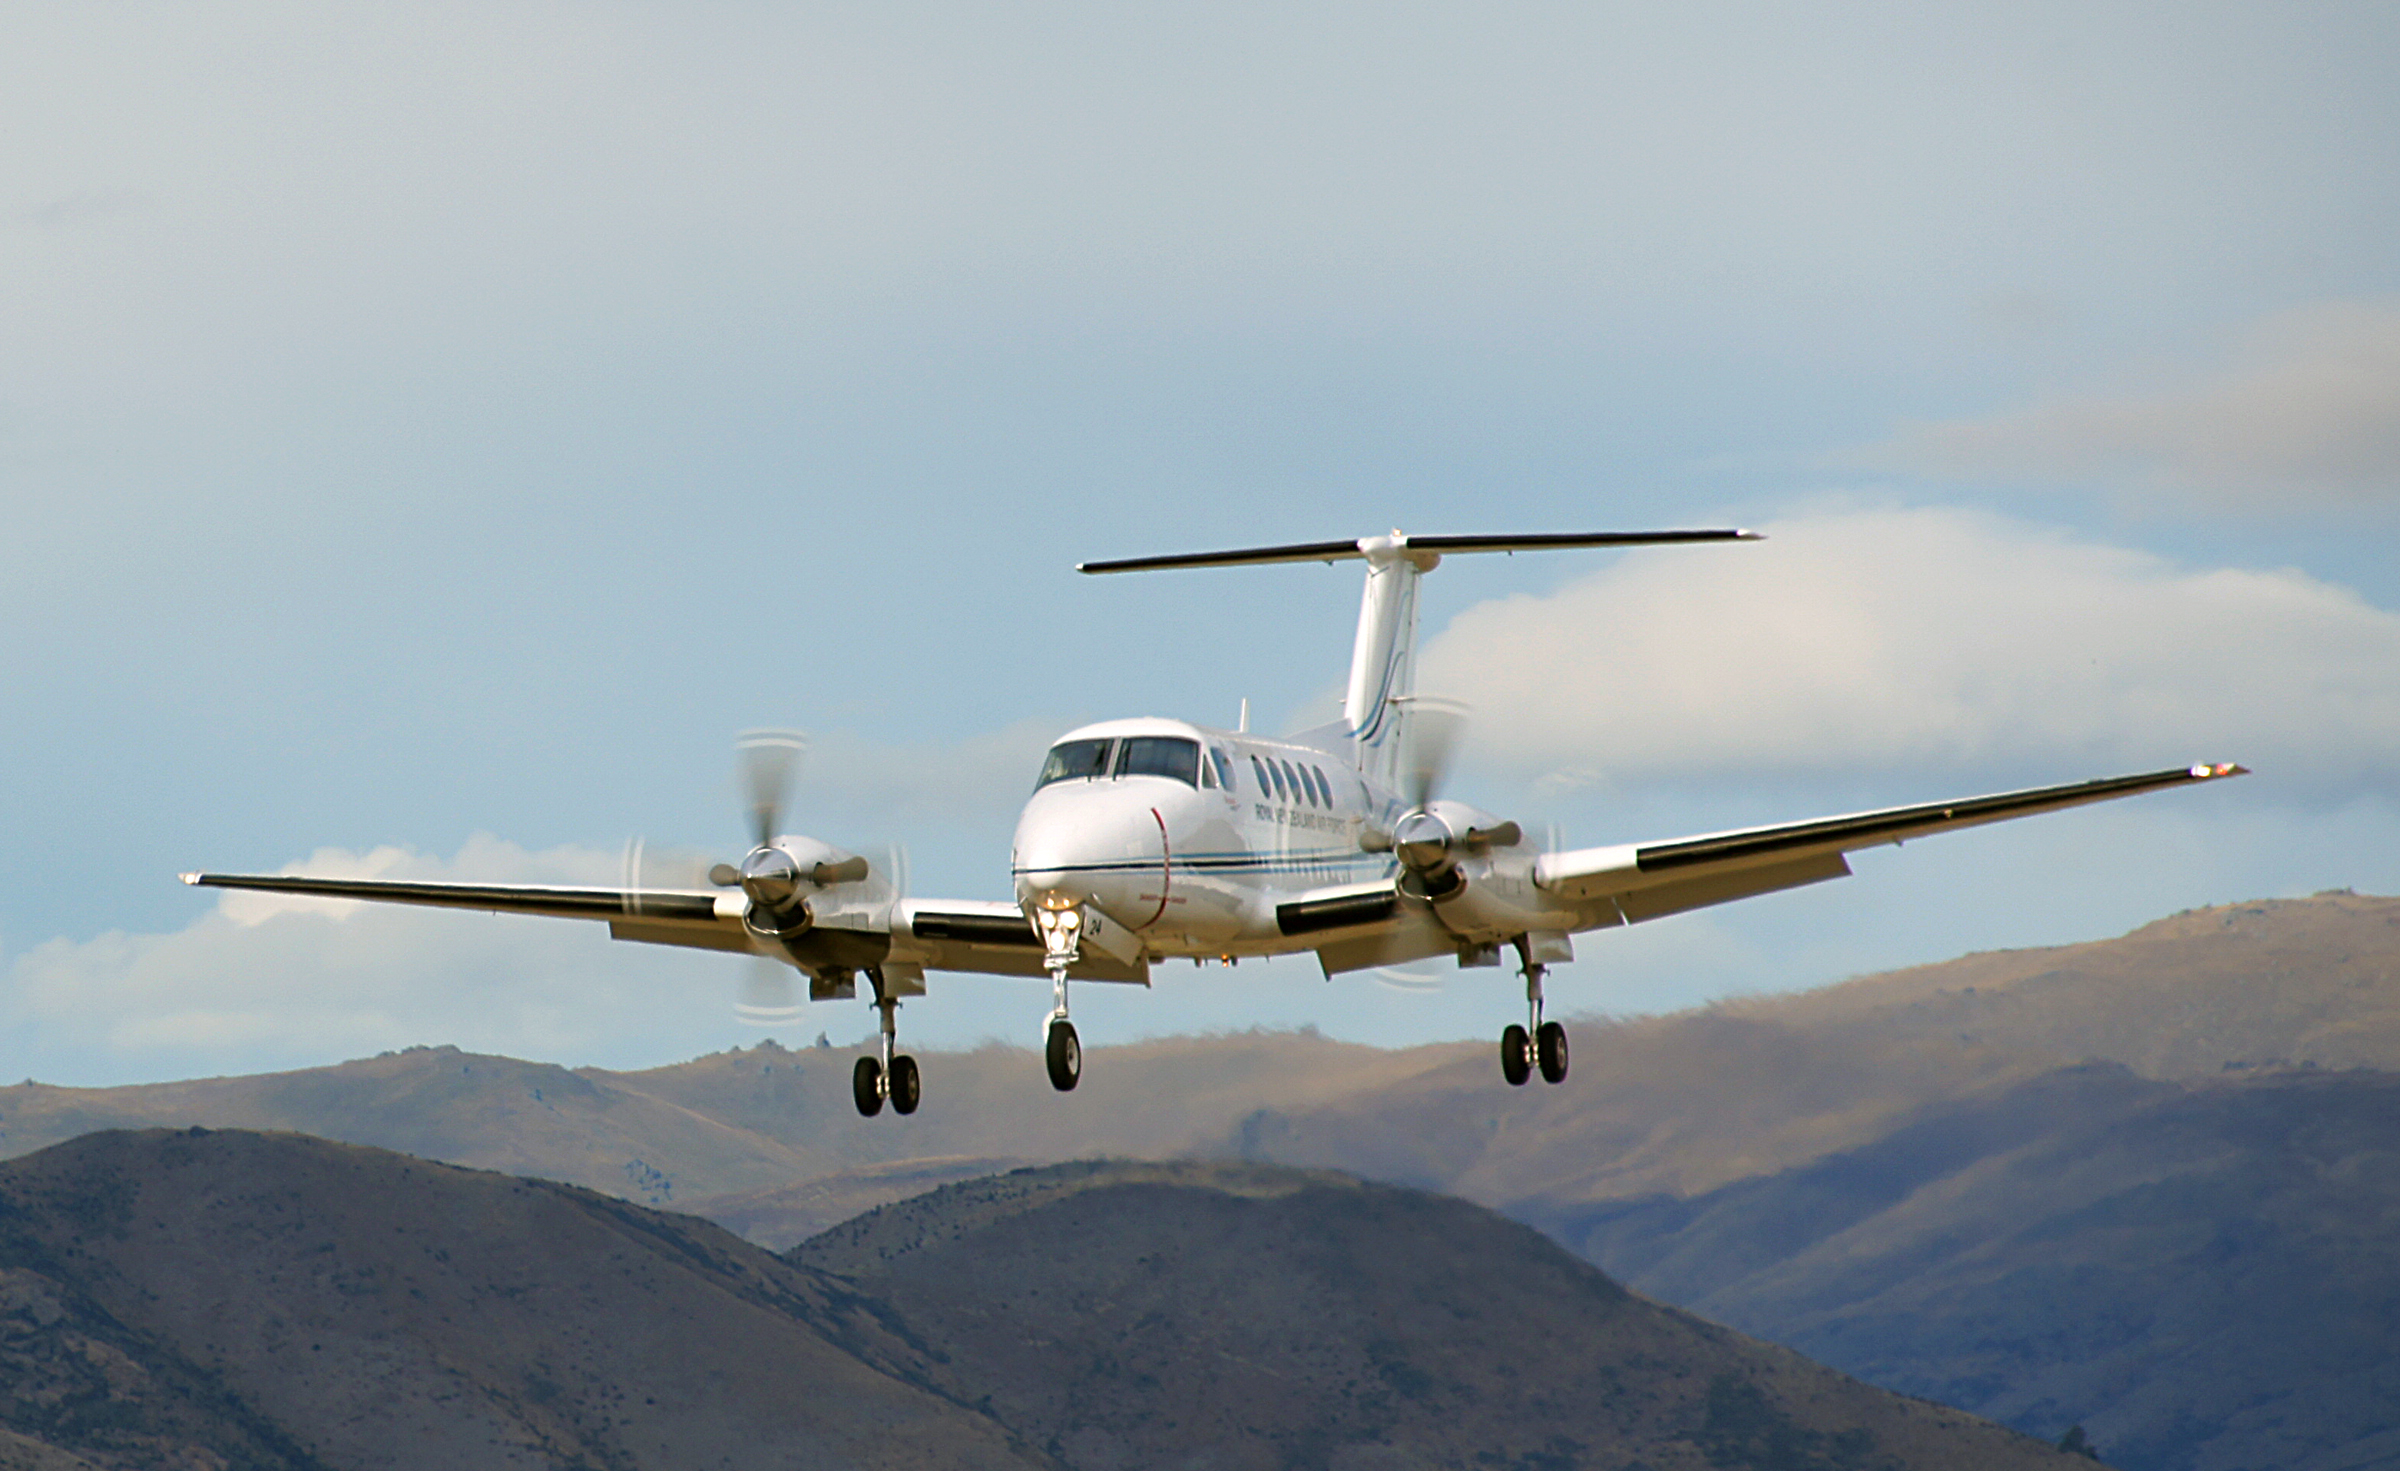
wing, airplane, aircraft, vehicle, airline, aviation, flight, rnzaf, sonydslra580, warbirdsoverwanaka2014, beechb200superkingair, twinengined, tuboprop, tamrom18270mmf3563pzd, wheelsdown, takeoff, light aircraft, air force, jet aircraft, military aircraft, atmosphere of earth, aerospace engineering, aircraft engine, business jet, gulfstream v